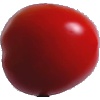
Label: Tomato 4